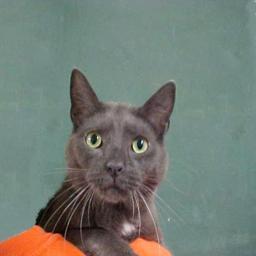
Animal: cats